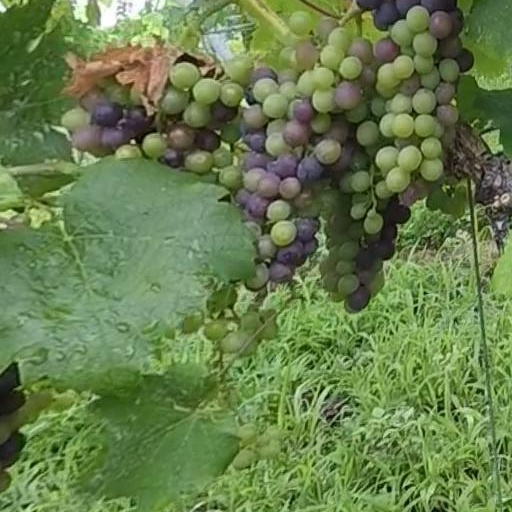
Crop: grape